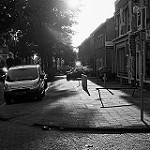
Label: B & W